Jasper Kim

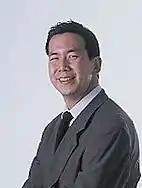

Jasper Kim is an attorney, author, media contributor, professor, and expert in international business law, negotiation strategy (technology, culture and ethics), and contemporary East–West issues and trends from a socio-economic and legal (interdisciplinary) perspective.